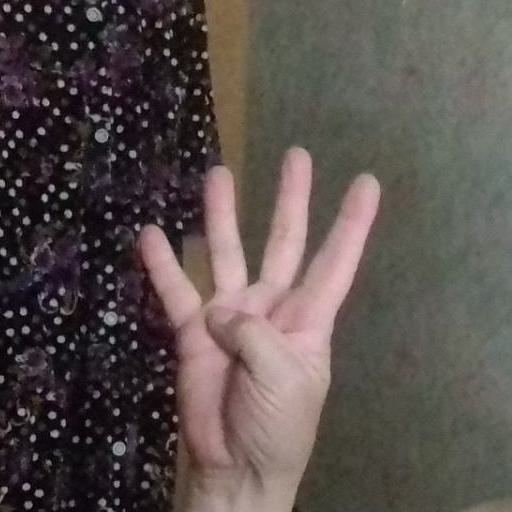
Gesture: four